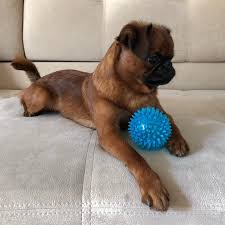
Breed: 209-n000042-Brabancon_griffo